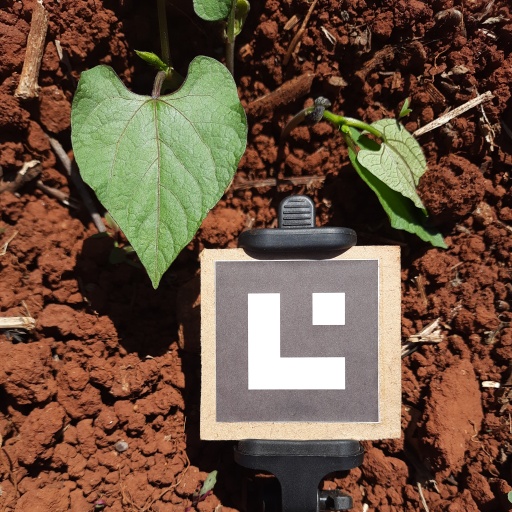
Observations: wavy surface, no eating holes, under sunlight